The Territory of Others

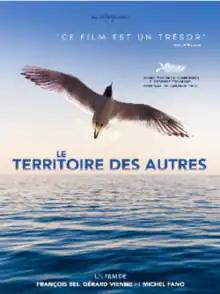

The Territory of Others is a 1970 French documentary film directed by François Bel. It was entered into the 1970 Cannes Film Festival where it won the Technical Grand Prize.